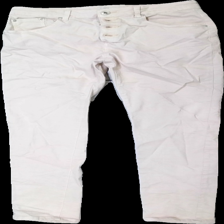
View: front
Type: Trousers
Category: Ladies
Brand: Not in the list
Brand text on label: place du jour
Colors: Pink
Material: 100% cotton
Cut: Regular
Size: 38
Season: All
Stains: Major
Damage: fläckar
Damage location: top center
Damage 2 location: middle right
Damage 3 location: top center
Price range: <50
Recommended usage: Export
Description: rosa byxor med fläckar fram